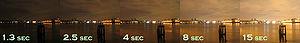
L'exposition en photographie, anciennement nommée lumination, désigne la quantité totale de lumière reçue par la surface sensible pendant la prise de vue.